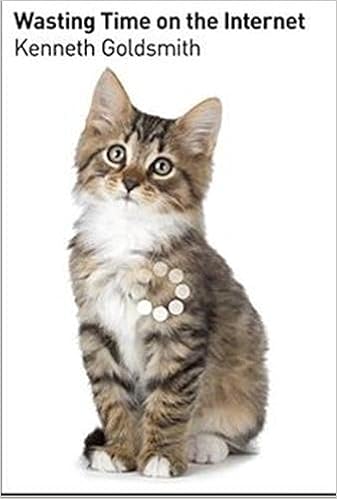
Wasting Time on the Internet
Category: Books
Review For decades, Kenneth Goldsmith has forced us to question what constitutes and what does not constitute art. In Wasting Time on the Internet, he demonstrates persuasively and precisely the myriad ways in which the web undergirds contemporary art and ambitious contemporary art engages seriously with the implications of the web. — David Shields, author of Reality Hunger: A Manifesto “The Internet made the world an intelligence and vastly increased my own. I got my theory from Hawthorne’s House of the Seven Gables, Wells’ World Brain and McLuhan, but now I have the Internet instruction book: Wasting Time on the Internet. It’s also a pretty good history of the future.” — Glenn O'Brien, author of The Style Guy and How To Be a Man “Deeply versed in avant garde and surreal modes of seeing and playing in the so-called “real world,” Goldsmith proves a brilliant guide to the worlds we describe as digital or virtual. It’s pure pleasure to browse and surf and swipe and poke at contemporary tech culture in his company.” — Rob Walker, co-editor Significant Objects “Entertaining, vividly written investigation of the ways people interact with the web. . . . Goldsmith maintains a sharp focus as he weaves together wildly diverse ideas, explaining new information clearly for a general audience.” — Publishers Weekly “A persuasive argument about how what conventional wisdom dismisses as “wasting time” is actually time well spent” — Kirkus Reviews From the Back Cover KENNETH GOLDSMITH WANTS YOU TO RETHINK THE INTERNET . . . Many people feel guilty after spending hours watching cat videos or clicking link after link after link. But renowned conceptual artist and poet Kenneth Goldsmith sees that “wasted” time differently. Unlike old media, the Internet demands active engagement—and it’s actually making us more social, more creative, even more productive. When Goldsmith introduced a class at the University of Pennsylvania called “Wasting Time on the Internet,” he nearly broke the Internet. The New Yorker , the Atlantic , the Washington Post , Slate , Vice , Time , CNN, The Telegraph , and many more ran articles expressing shock, dismay, and, ultimately, curiosity. Goldsmith’s ideas struck a nerve because they are brilliantly subversive—and endlessly shareable. In Wasting Time on the Internet , Goldsmith expands on his provocative insights, contending that our digital lives are remaking human experience. When we’re “wasting time,” we’re actually creating a culture of collaboration. We’re reading and writing more—and quite differently. And we’re turning concepts of authority and authenticity upside down. The Internet puts us in a state between deep focus and subconscious flow, a state that Goldsmith argues is ideal for creativity. Where that creativity takes us will be one of the stories of the twenty-first century. About the Author Kenneth Goldsmith is a conceptual artist, and the first poet laureate of the Museum of Modern Art. He is the author of Seven American Deaths and Disasters and the book of essays Uncreative Writing , breaking down the art form he pioneered. Goldsmith teaches at the University of Pennsylvania, where he taught the controversial “Wasting Time on the Internet” class that inspired this book. He lives in New York with artist Cheryl Donegan and their two sons.
Features: Using clear, readable prose, conceptual artist and poet Kenneth Goldsmith’s manifesto shows how our time on the internet is not really wasted but is quite productive and creative as he puts the experience in its proper theoretical and philosophical context. | Kenneth Goldsmith wants you to rethink the internet. Many people feel guilty after spending hours watching cat videos or clicking link after link after link. But Goldsmith sees that “wasted” time differently. Unlike old media, the internet demands active engagement—and it’s actually making us more social, more creative, even more productive. | When Goldsmith, a renowned conceptual artist and poet, introduced a class at the University of Pennsylvania called “Wasting Time on the Internet”, he nearly | broke | the internet. The | New Yorker | , the | Atlantic | , the | Washington Post | , Slate, Vice, | Time | , CNN, the | Telegraph | , and many more, ran articles expressing their shock, dismay, and, ultimately, their curiosity. Goldsmith’s ideas struck a nerve, because they are brilliantly subversive—and endlessly shareable. | In | Wasting Time on the Internet | , Goldsmith expands upon his provocative insights, contending that our digital lives are remaking human experience. When we’re “wasting time,” we’re actually creating a culture of collaboration. We’re reading and writing more—and quite differently. And we’re turning concepts of authority and authenticity upside-down. The internet puts us in a state between deep focus and subconscious flow, a state that Goldsmith argues is ideal for creativity. Where that creativity takes us will be one of the stories of the twenty-first century. | Wide-ranging, counterintuitive, engrossing, unpredictable—like the internet itself— | Wasting Time on the Internet | is the manifesto you didn’t know you needed.